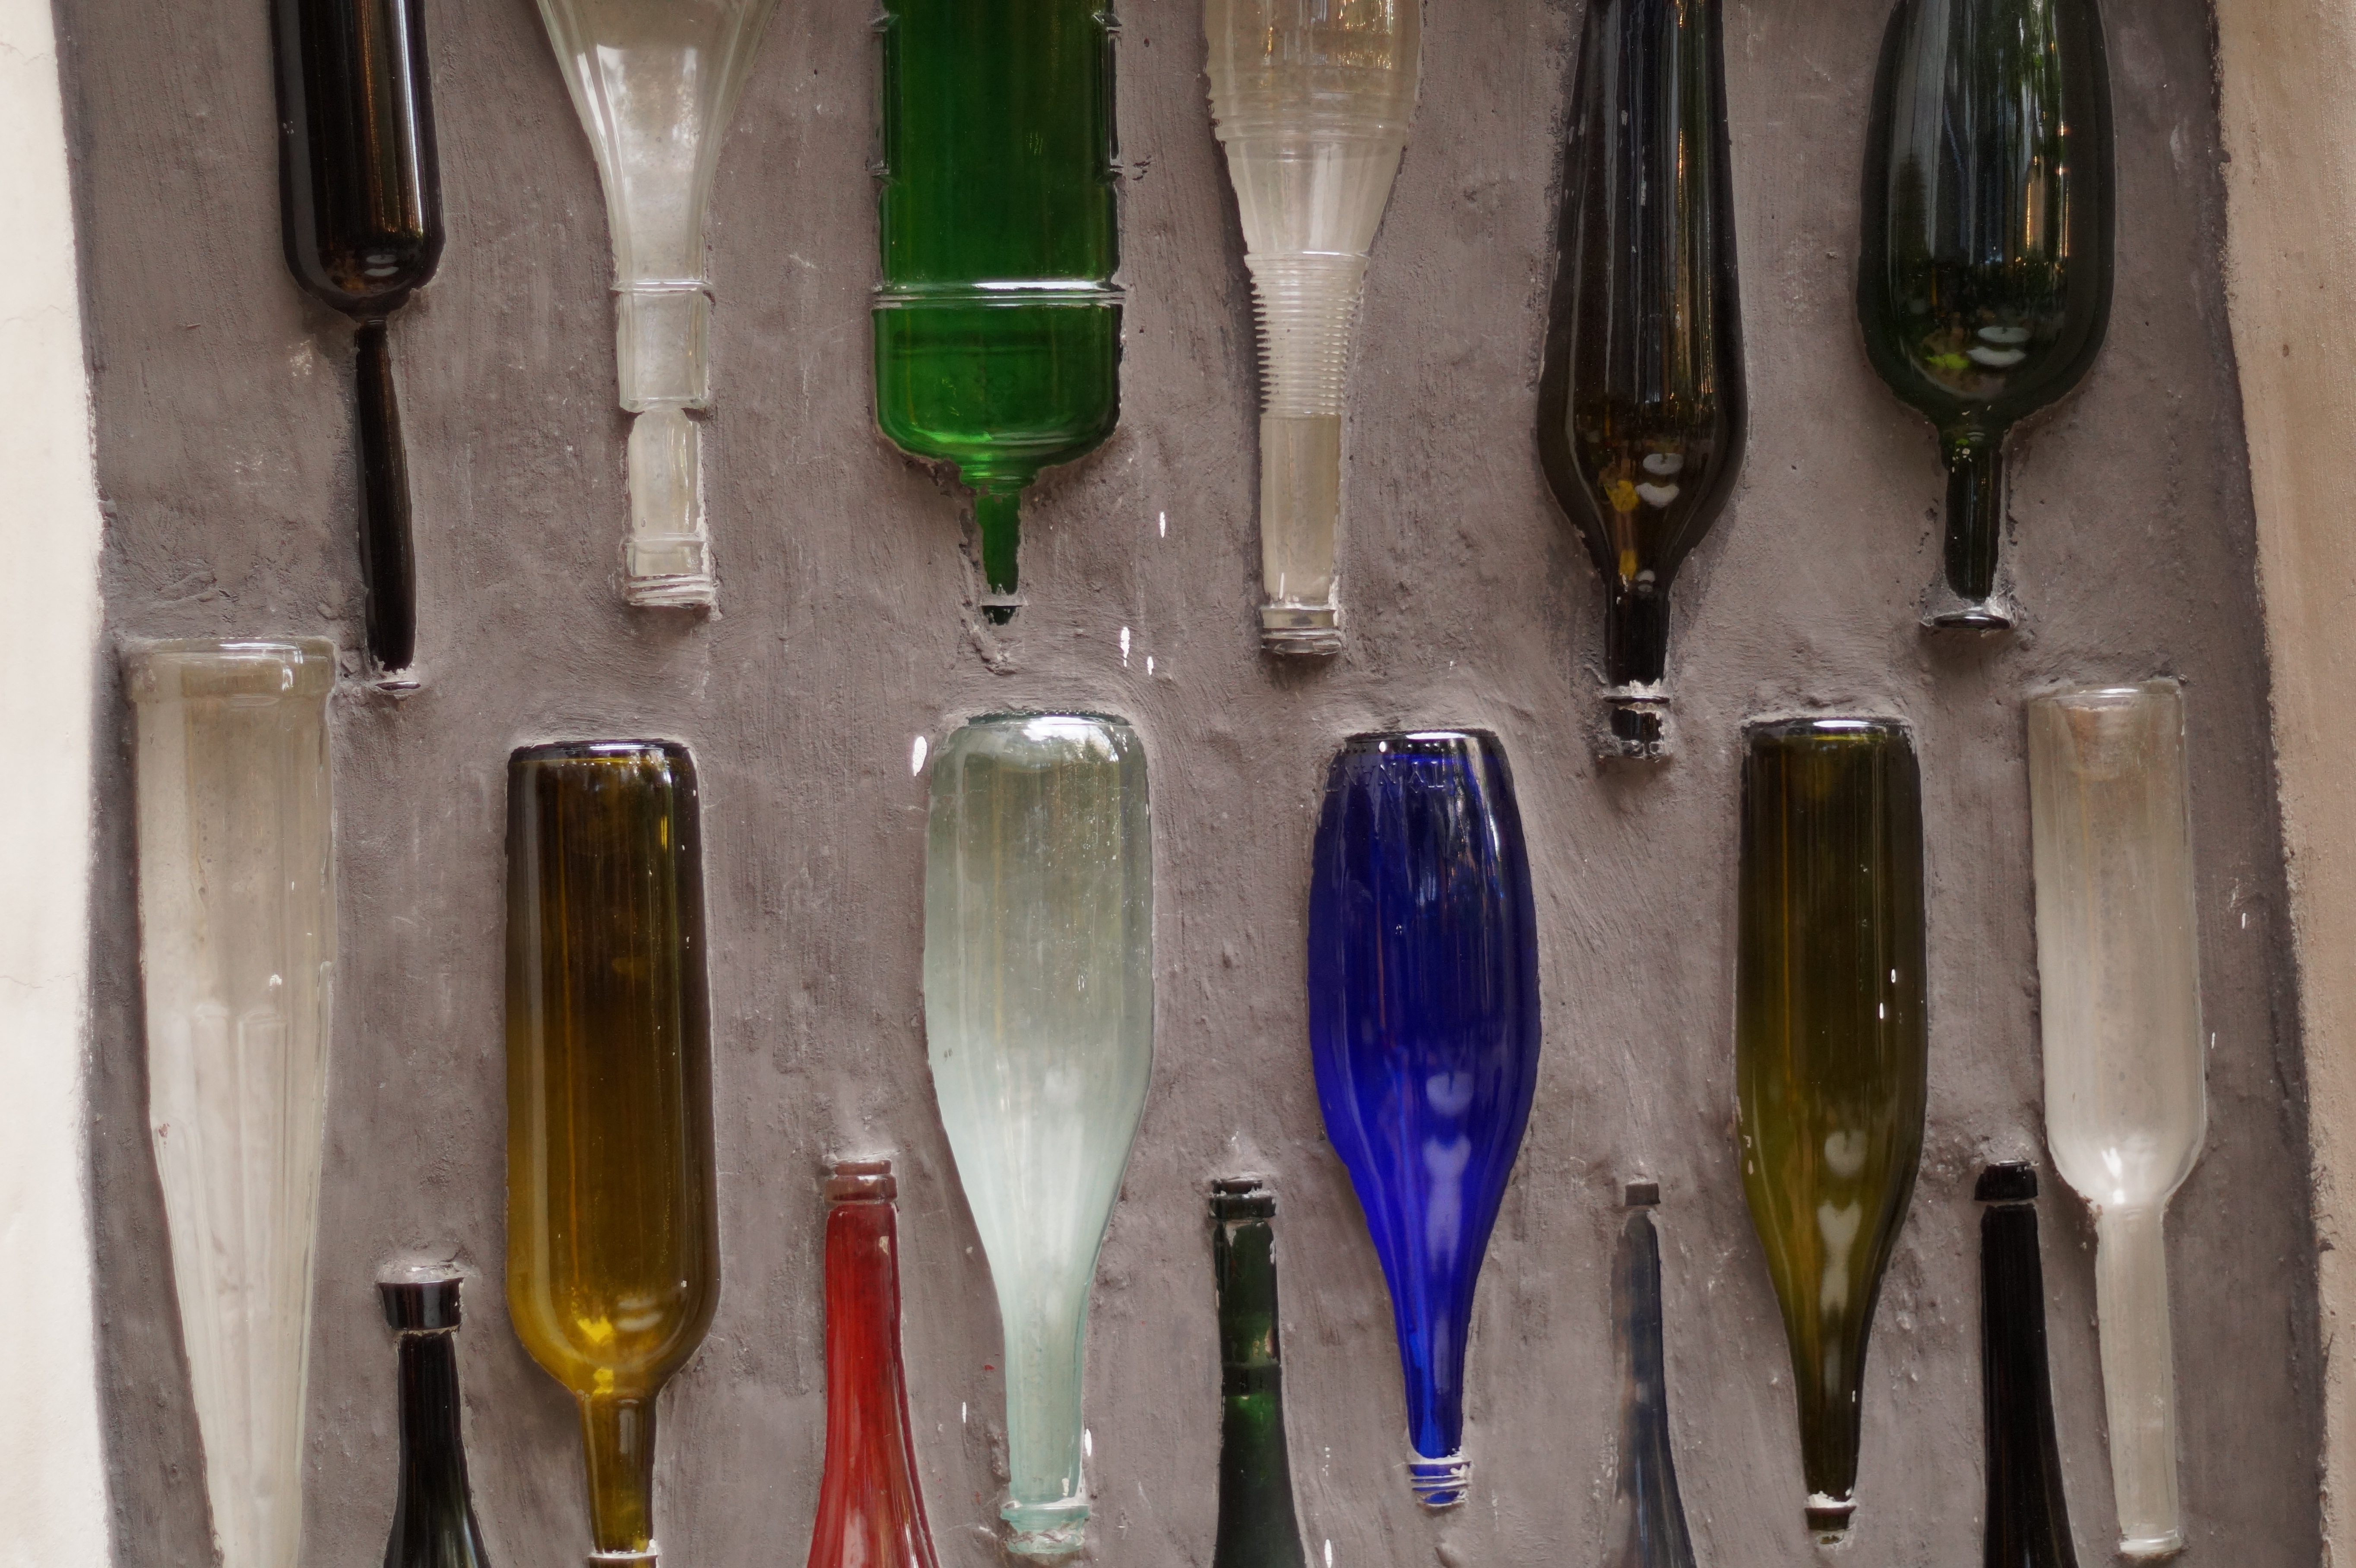
architecture, building, wall, weapon, vienna, bottles, wall house, alcoholism, hundertwasser